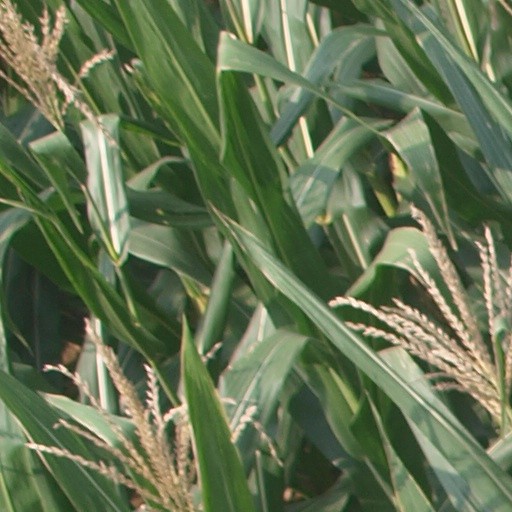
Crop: maize; corn